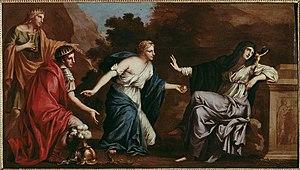
Le renoncement de Louise de la Vallière
Jean Nocret est un peintre lorrain ayant exercé en France et au Portugal.